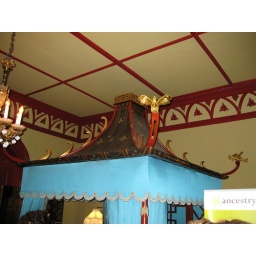
Top of the bed in the Chinese bedroom